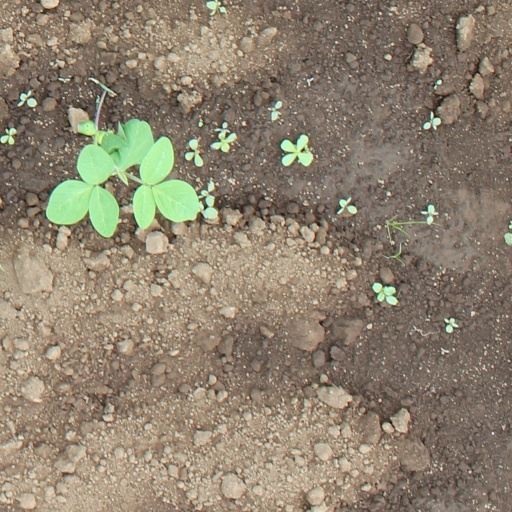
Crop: soybean